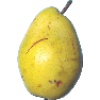
Label: Pear Monster 1